List of Billboard Hot 100 number ones of 1992

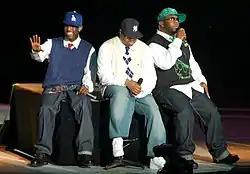
Boyz II Men "(pictured)" earned their first Hot 100 number-one single with "End of the Road", which stayed at the top position for thirteen straight weeks.

This is a list of the U.S. "Billboard" magazine Hot 100 number-ones of 1992. The longest running number-one single of 1992 is "I Will Always Love You" by Whitney Houston, which stayed at the top of the chart for 14 weeks. "I Will Always Love You" became the longest running song at number one when it reached 14 weeks, breaking the record that Boyz II Men's "End of the Road" had just set at 13 weeks.